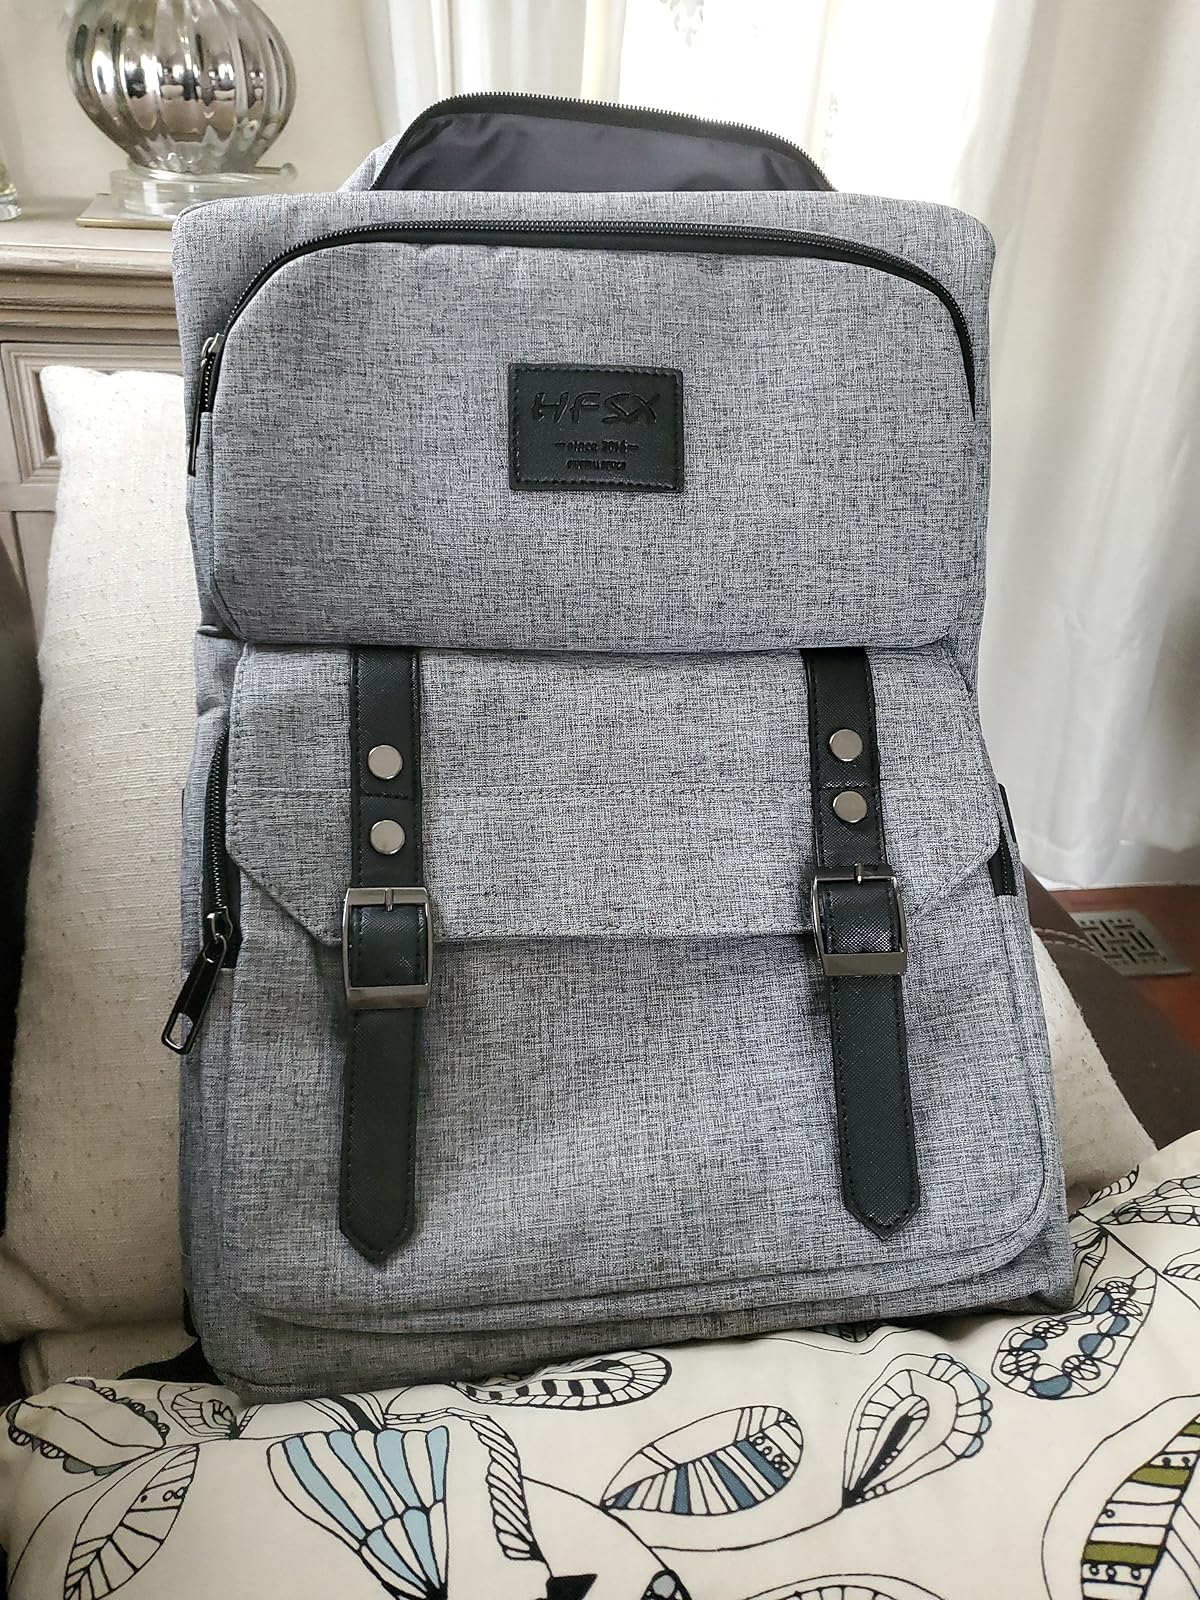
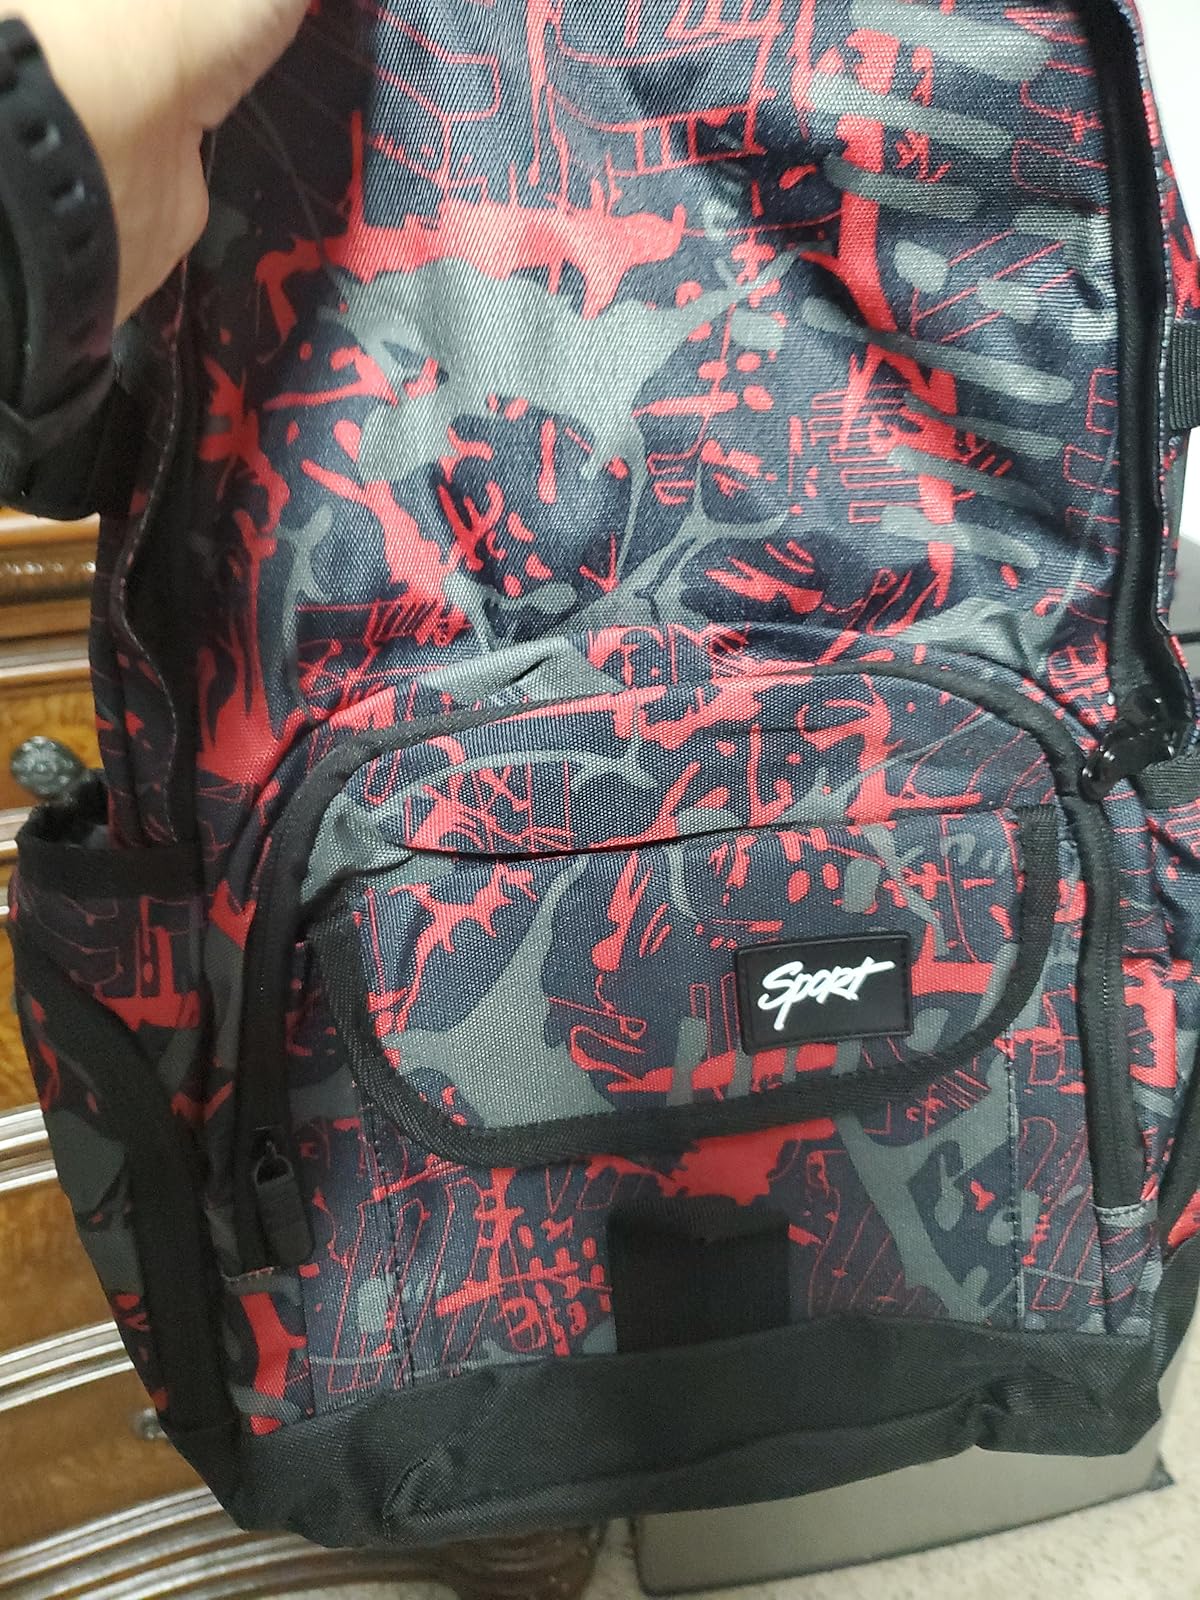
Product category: bag
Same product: no